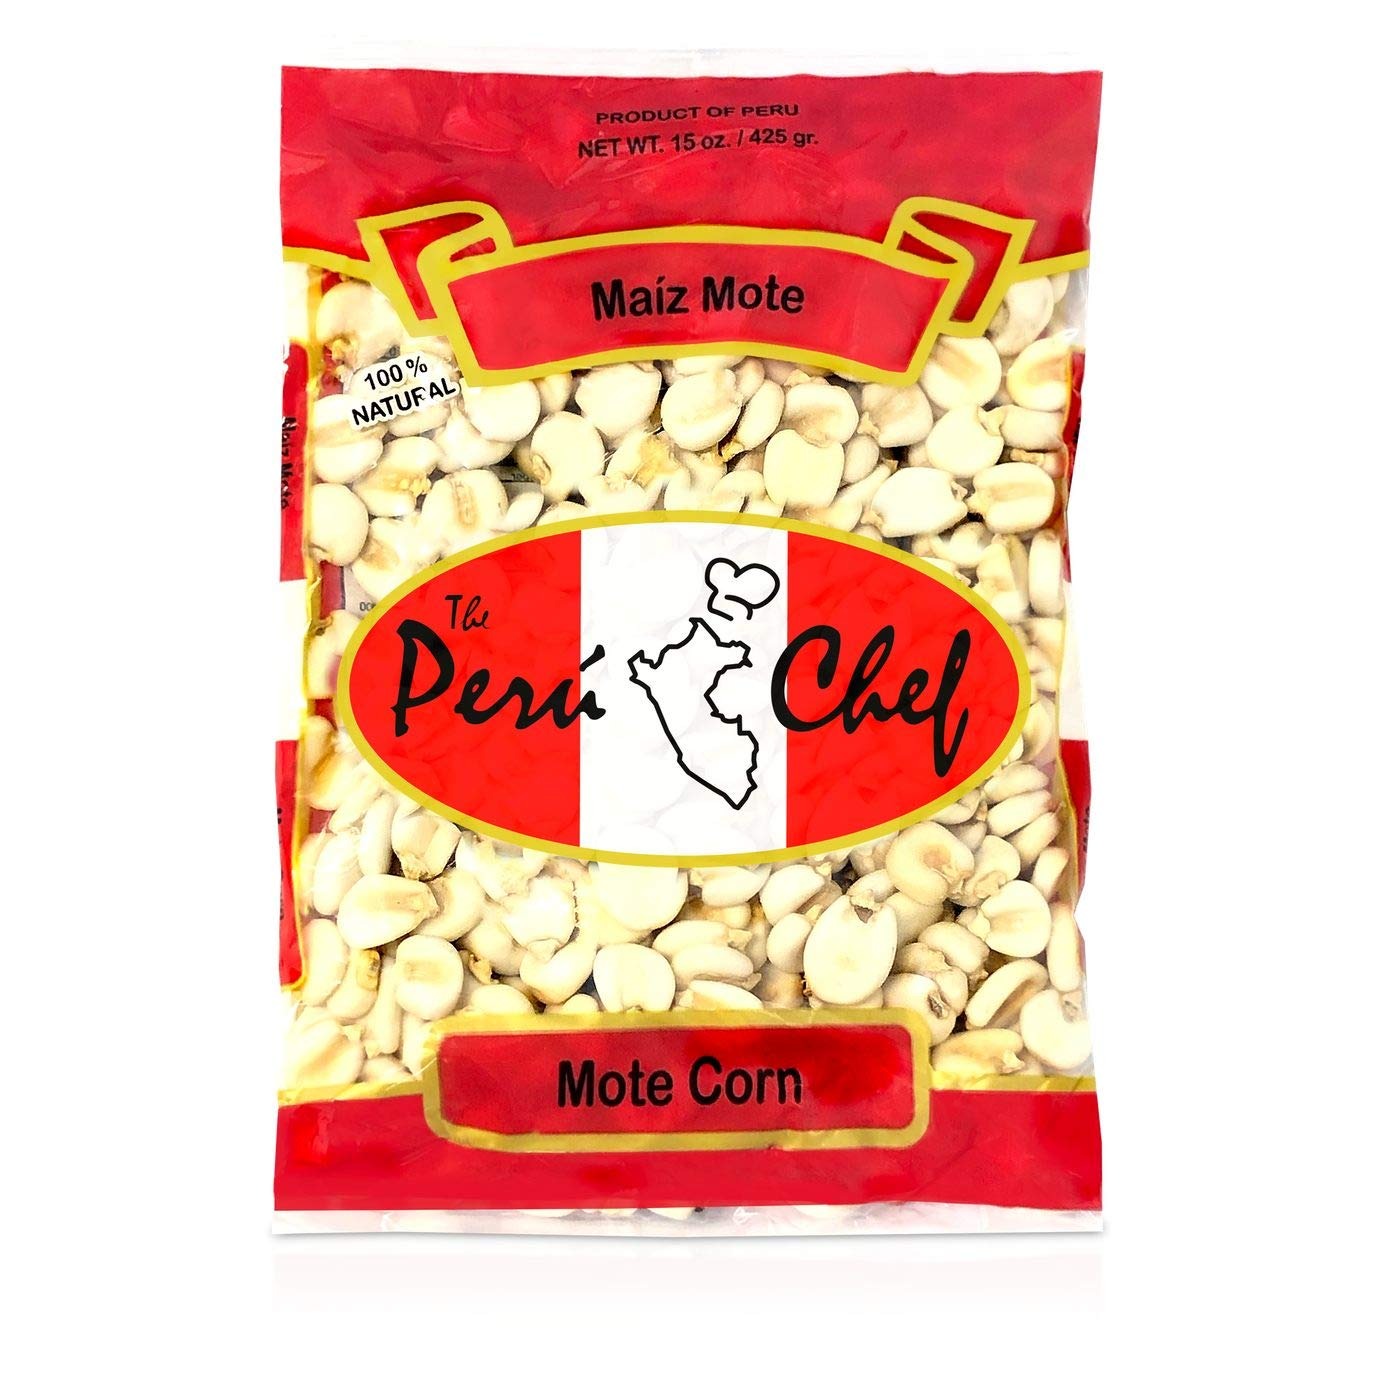
Item Name: Peruchef Maiz Mote Pelado Peruano | Mote Corn 15oz bag
Bullet Point 1: Peruchef Maiz Mote Pelado, ideal para hacer sopa de mote
Bullet Point 2: Peruchef Mote Corn, perfect to prepare mote soup
Bullet Point 3: 100% Natural
Bullet Point 4: 15 oz | 425 gr Bag
Bullet Point 5: Imported from Peru,
Product Description: This is a 15oz bag of Peruvian mote corn, perfect to prepare mote soup Peruvian dish.
Value: 15.0
Unit: Ounce

Price: 13.66